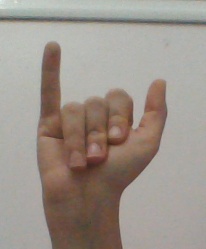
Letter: ya